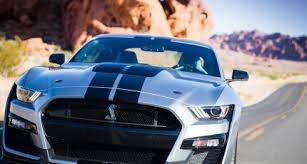
Vehicle type: Cars